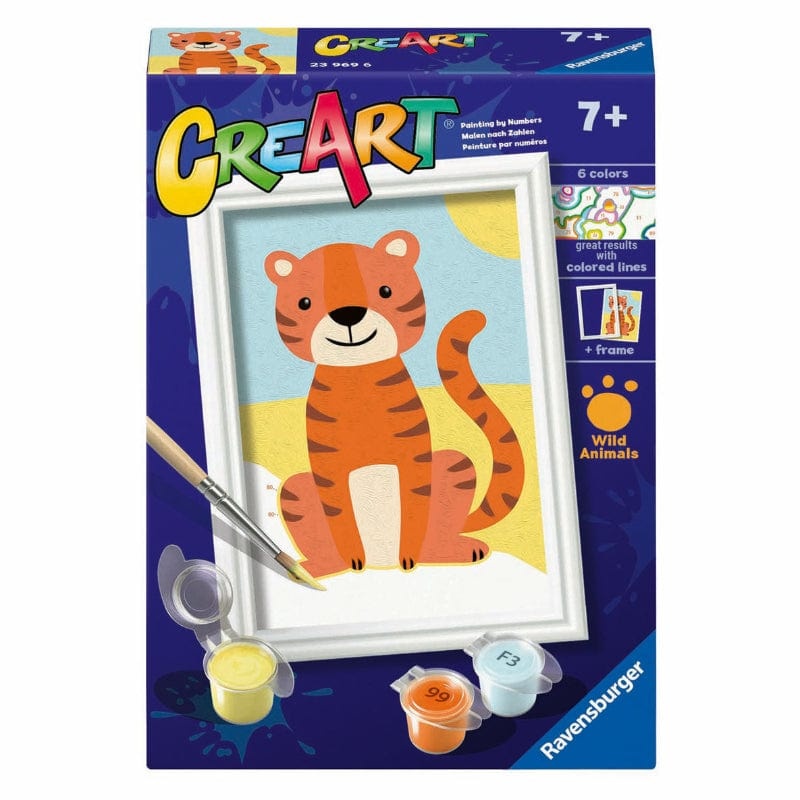
CreArt: Paint by Number Wild Tiger
Unleash your inner artist with CreArt, our Painting by Numbers sets! CreArt contains everything children need to become artists. Sets include a high-quality fine-point paintbrush and thick acrylic paint to help budding artists create a fantastic result. There are three different levels of difficulty: from simple images with a few large areas to paint, up to images with lots of really small spaces for the more experienced. Sets include everything needed: Painting board, pre printed with outlines, Water based acrylic paints in individually numbered, resealable pots, Cardboard palette for the paint pots, Fine point high quality paintbrush for detail painting, and Easy to follow guide sheet Ages 7+ WARNING: Choking Hazard - Small Parts. Not for children under 3 years.
Brand: CreArt
Category: Toys & Games > Toys > Art & Drawing Toys > Paint-By-Number Kits